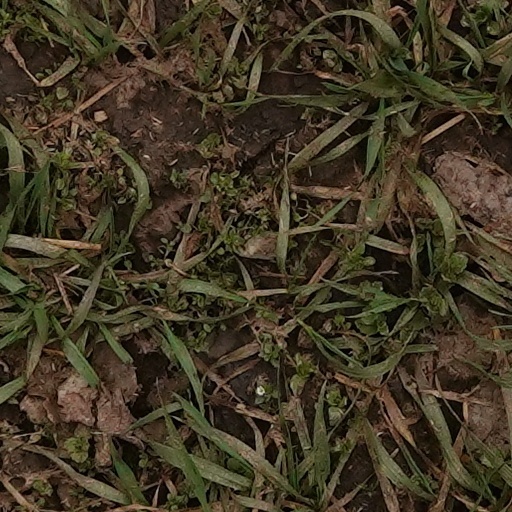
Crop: wheat